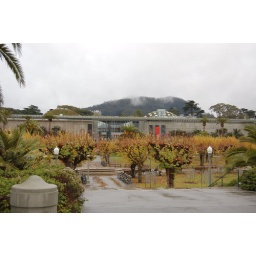
view of the the green roof recently completed on the California Academy of Science building and the courtyard in front of it